North Woolwich Old Station Museum

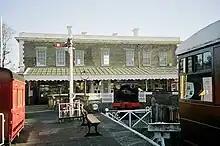
The museum from the rear of the station building

The North Woolwich Old Station Museum was a small railway museum in North Woolwich, in Newham, east London. Located in the former Great Eastern Railway terminal station building at North Woolwich railway station, the museum opened in 1984. It closed in 2008.